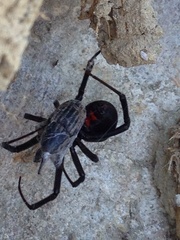
Species: Lactrodectus_hesperus